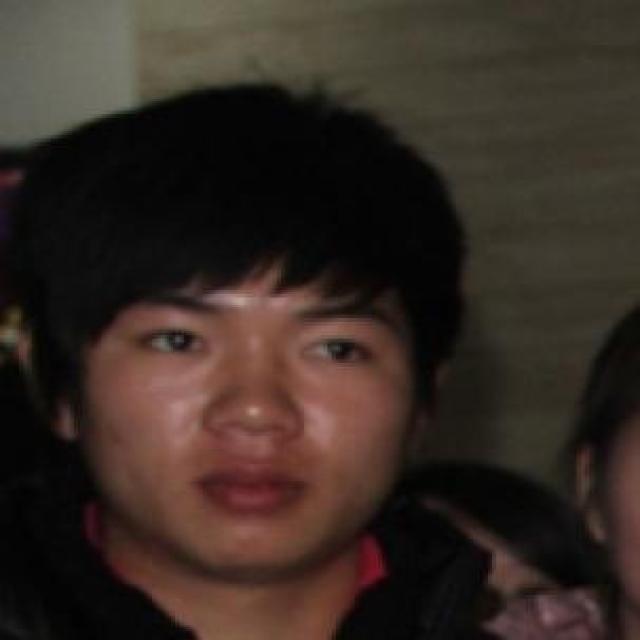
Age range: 13-20